Dawoodi Bohra

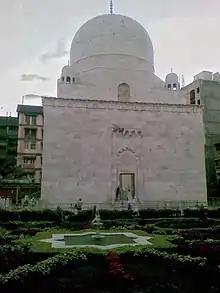
Raudat Tahera, mausoleum of Taher Saifuddin and Mohammed Burhanuddin II.

The roots of the community's establishment in India go back to the Fatimid era, when Al Mustansir Billah, the 18th Imam, sent a Dai named Abdullah from Yemen to initiate the Da’wah on his behalf. Abdullah arrived in Cambay (modern day Khambhat, Gujarat) in AD 1067/H 460 and soon won many converts, including local rulers. Abdullah was the first Wali (representative) in India.